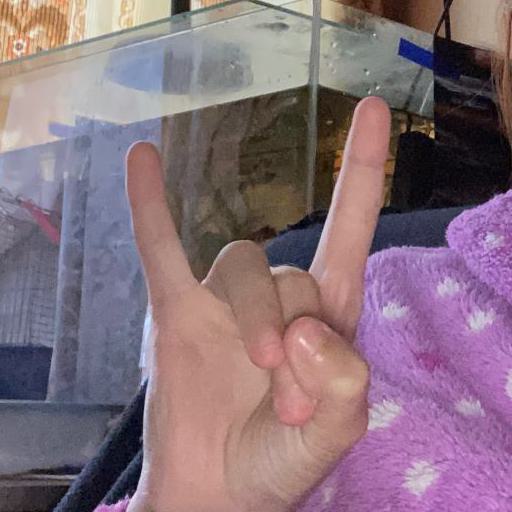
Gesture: rock